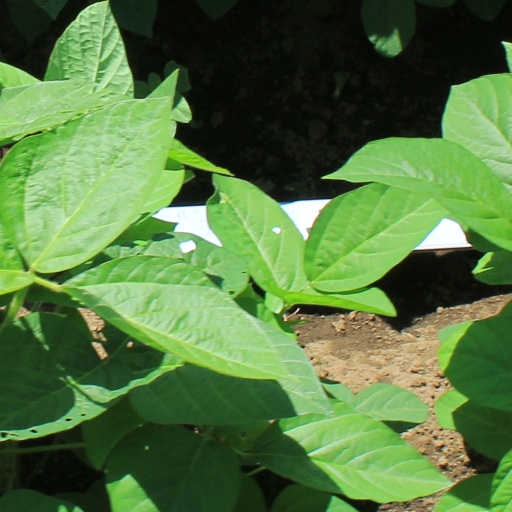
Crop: soybean